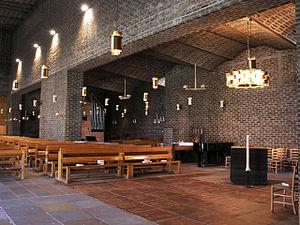
Sigurd Lewerentz fut un architecte moderne suédois, surtout connu pour son travail sur les églises et les cimetières.